Zulkiflee Anwar Haque

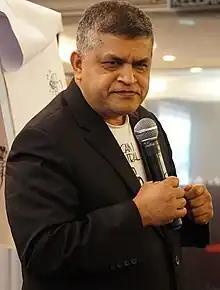
Zunar speaking at a public forum in May 2017

Zulkiflee bin SM Anwar Ulhaque (born 15 May 1962), better known by his pen name Zunar, is a Malaysian political cartoonist. In 2015, he faced up to 43 years in prison for criticising the Malaysian government in a number of posts on Twitter and was charged under the Sedition Act 1948. The charges were dropped following the change in government at the 2018 Malaysian general election.